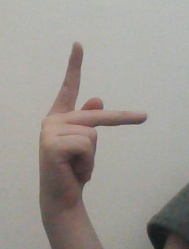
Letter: dha